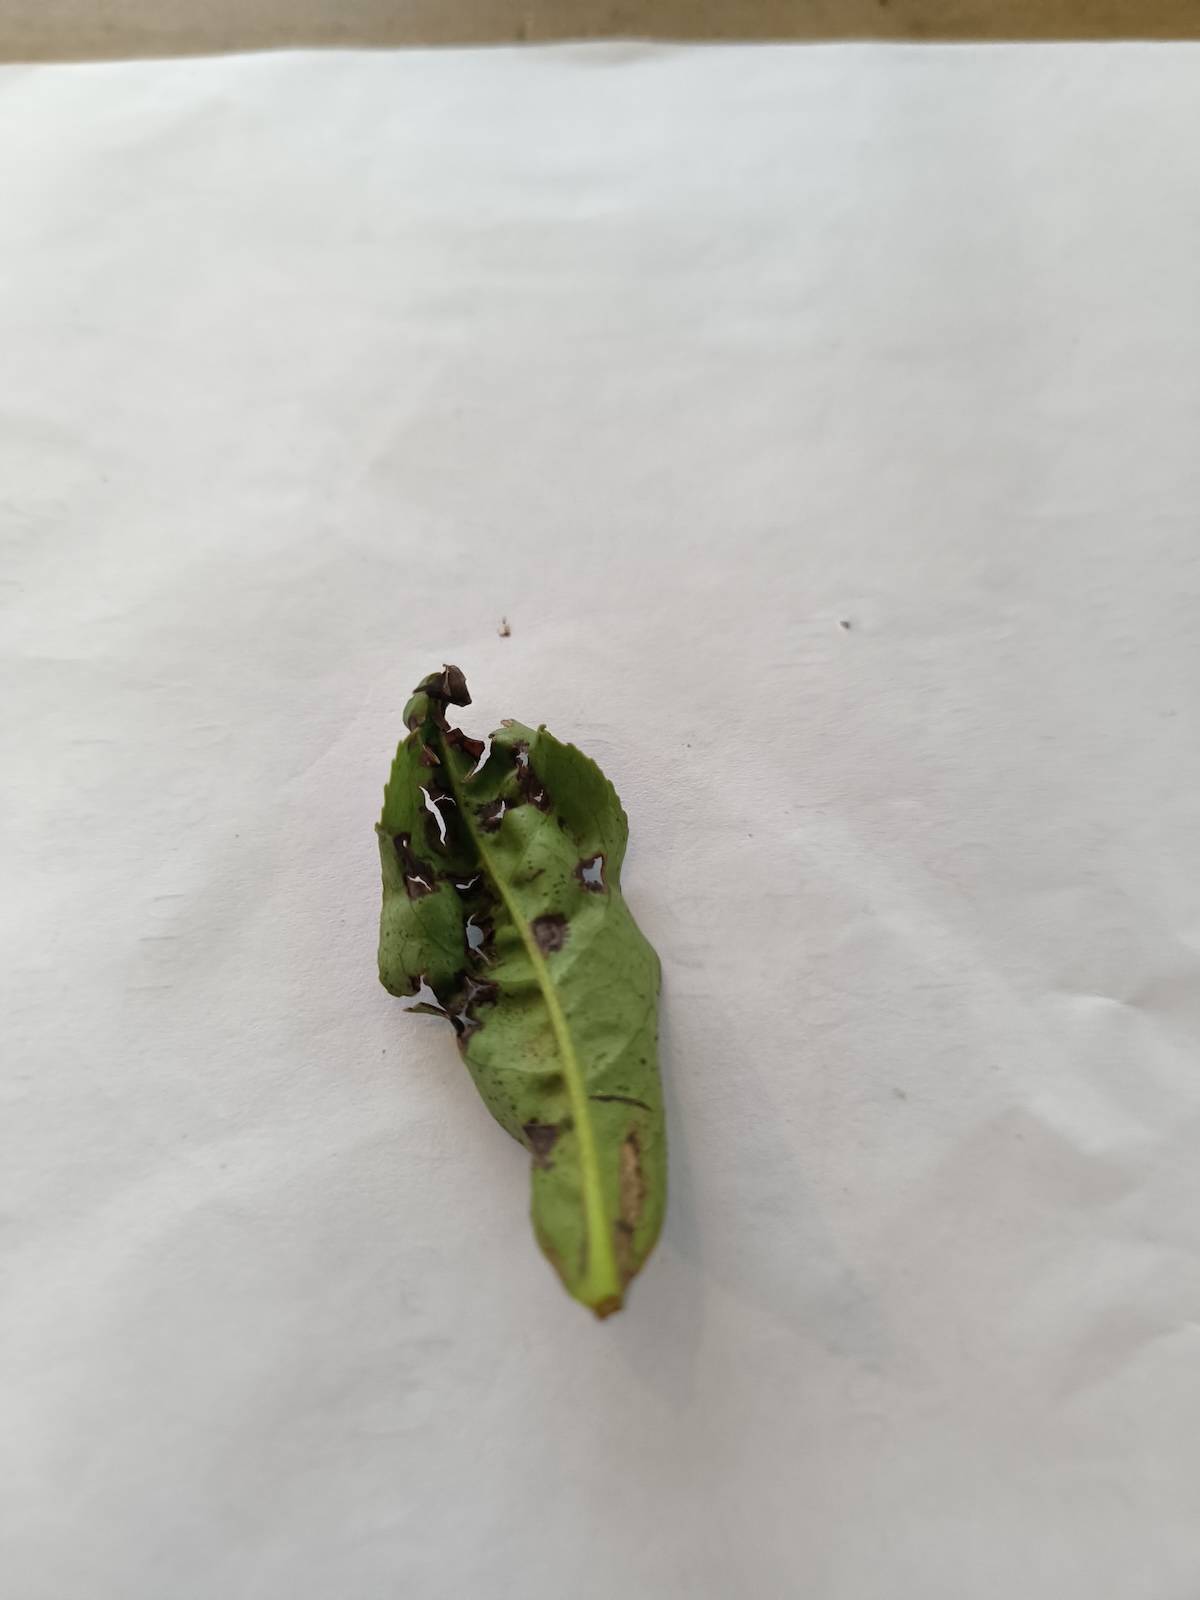
Label: Green mirid bug